Lake Washington High School

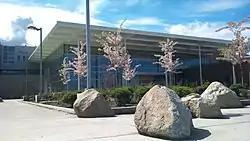
The New LWHS

School) in 1922, the only high school in the area at the time. It was originally located northwest of downtown Kirkland at the site of Heritage Park. With the formation of the Lake Washington School District in 1944, the high school was given its present name. It moved to its present location in 1949, with doors opening in January 1950. The former building became the junior high and was later known as Terrace Hall; it burned in a spectacular fire in 1973.